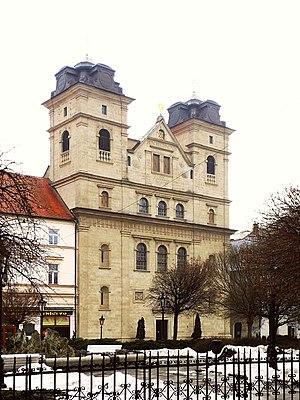
"L'église de la Sainte-Trinité, également connue comme ""église des prémontrés"", est une église catholique à Košice, en Slovaquie, située à la Hlavná ulica, au coin de l'Univerzitná, à quelques mètres de la cathédrale Sainte-Élisabeth de Košice.